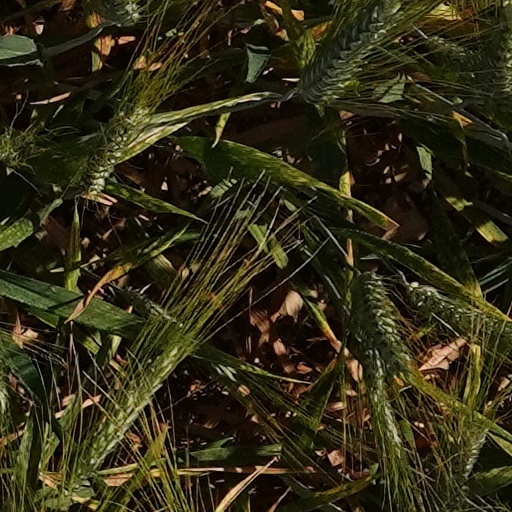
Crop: wheat